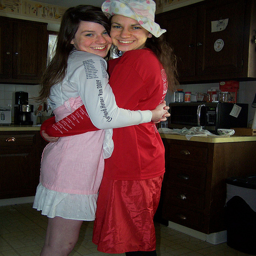
A pair of women having a hug in a kitchen.
Two girls standing in a kitchen hugging each other
Two young women embracing each other in a room.
two people hugging each other in a kitchen
a lady in red and a lady in pink hugging each other